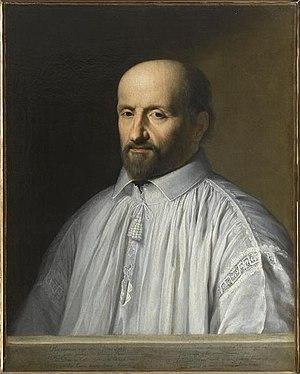
Roger du Plessis-Liancourt, 2ᵉ duc de La Roche-Guyon, dit « duc de Liancourt », pair de France, est un militaire français, premier gentilhomme de la Chambre et premier écuyer de la Petite Écurie sous le règne de Louis XIII.
Jacqueline Marie Angélique Arnauld, en religion mère Angélique Arnauld, née le 8 septembre 1591 et morte le 6 août 1661, est une religieuse française, abbesse et réformatrice de Port-Royal, et figure majeure du jansénisme.
Le site de Port-Royal des Champs est un ensemble constitué des ruines de l’abbaye de Port-Royal, du musée national de Port-Royal des Champs anciennement musée des Granges, et d’un domaine forestier et paysager.
Le jansénisme est une doctrine théologique à l'origine d'un mouvement religieux, puis politique et philosophique, qui se développe aux XVIIᵉ et XVIIIᵉ siècles, principalement en France, en réaction à certaines évolutions de l'Église catholique et à l'absolutisme royal.
Robert Arnauld d’Andilly, né le 28 mai 1589 à Paris et mort à l'abbaye de Port-Royal des Champs le 27 septembre 1674, était un conseiller d’État, spécialiste des questions financières, proche de Marie de Médicis. Par l'élégance de sa langue, il figure parmi les grands poètes, écrivains et traducteurs du français classique au XVIIᵉ siècle. Fervent catholique, il a joué un rôle important dans l'histoire du jansénisme, et fut l'un des Solitaires de Port-Royal des Champs. Passionné d'arboriculture, il s'est illustré également dans le développement de l'art de tailler les arbres fruitiers.
Augustin d'Hippone ou Saint Augustin, né le 13 novembre 354 à Thagaste, un municipe de la province d'Afrique, et mort le 28 août 430 à Hippone, est un philosophe et théologien chrétien romain de la classe aisée. Avec Ambroise de Milan, Jérôme de Stridon et Grégoire le Grand, il est l'un des quatre Pères de l'Église occidentale et l’un des trente-six docteurs de l’Église.